Saint Urban's Abbey

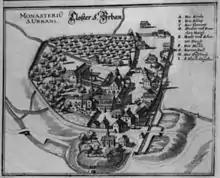
Plan of St. Urban's Abbey in 1654

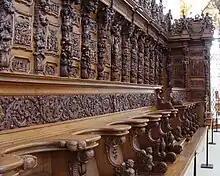
Ornate choir pews in the Abbey

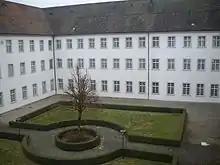
Courtyard of the Abbey

The monastery was founded in 1194 on a land grant from the Freiherren of Langenstein and of Kapfenberg. The mother church was Lucelle Abbey. It was first mentioned in 1196 as "sanctus Urbanus" and in 1201 as "cenobium sancti Urbani".